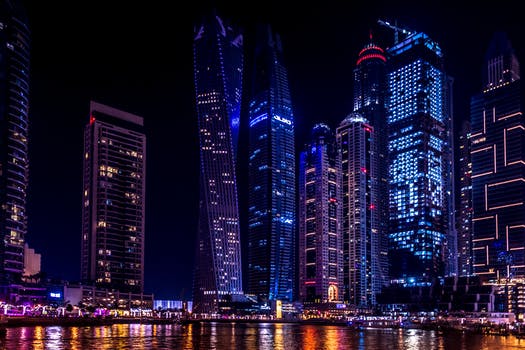
Label: No Watermark